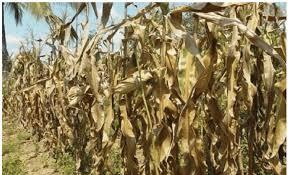
Katika shamba hili kuna mahindi mengi. Mahindi hayo yamekauka kwa sababu ya karatasi za mahindi hizo ambazo ni za rangi ya udhurungi. Kando yake kuna mti mkubwa ambao umemea.